Badreddin al-Houthi

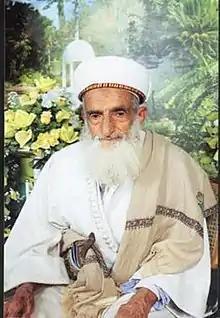

Badreddin al-Houthi (3 November 1926 – 25 November 2010) was a Yemeni cleric and politician. A Zaydi Shia, he was one of the founders of the Party of Truth in Yemen and the spiritual leader of the Houthi movement.